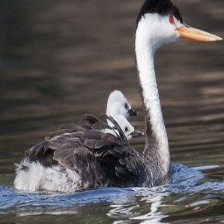
Species: CLARKS GREBE
Scientific name: AECHMOPHORUS CLARKII